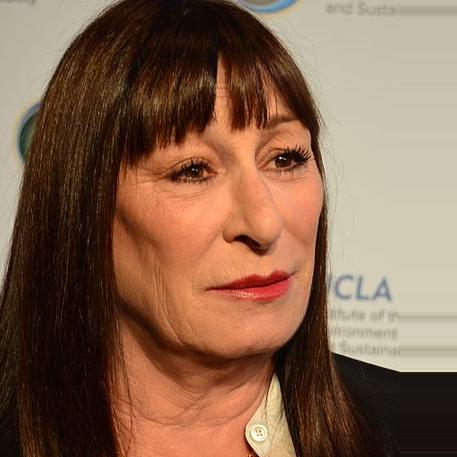
Age: 62